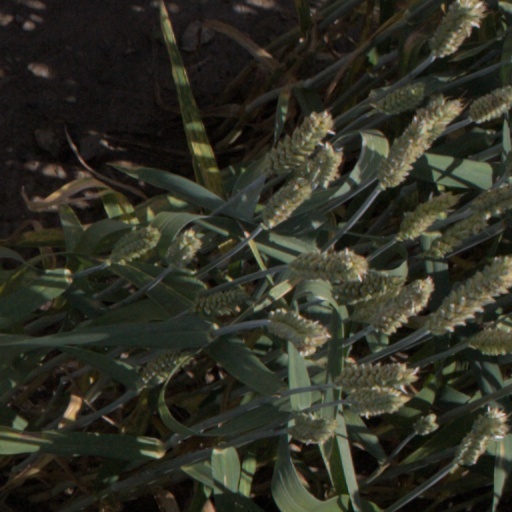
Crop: wheat